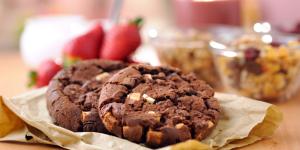
trucos para hacer galletas perfectas